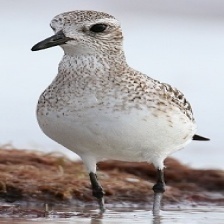
Species: GREY PLOVER
Scientific name: PLUVIALIS SQUATAROLA